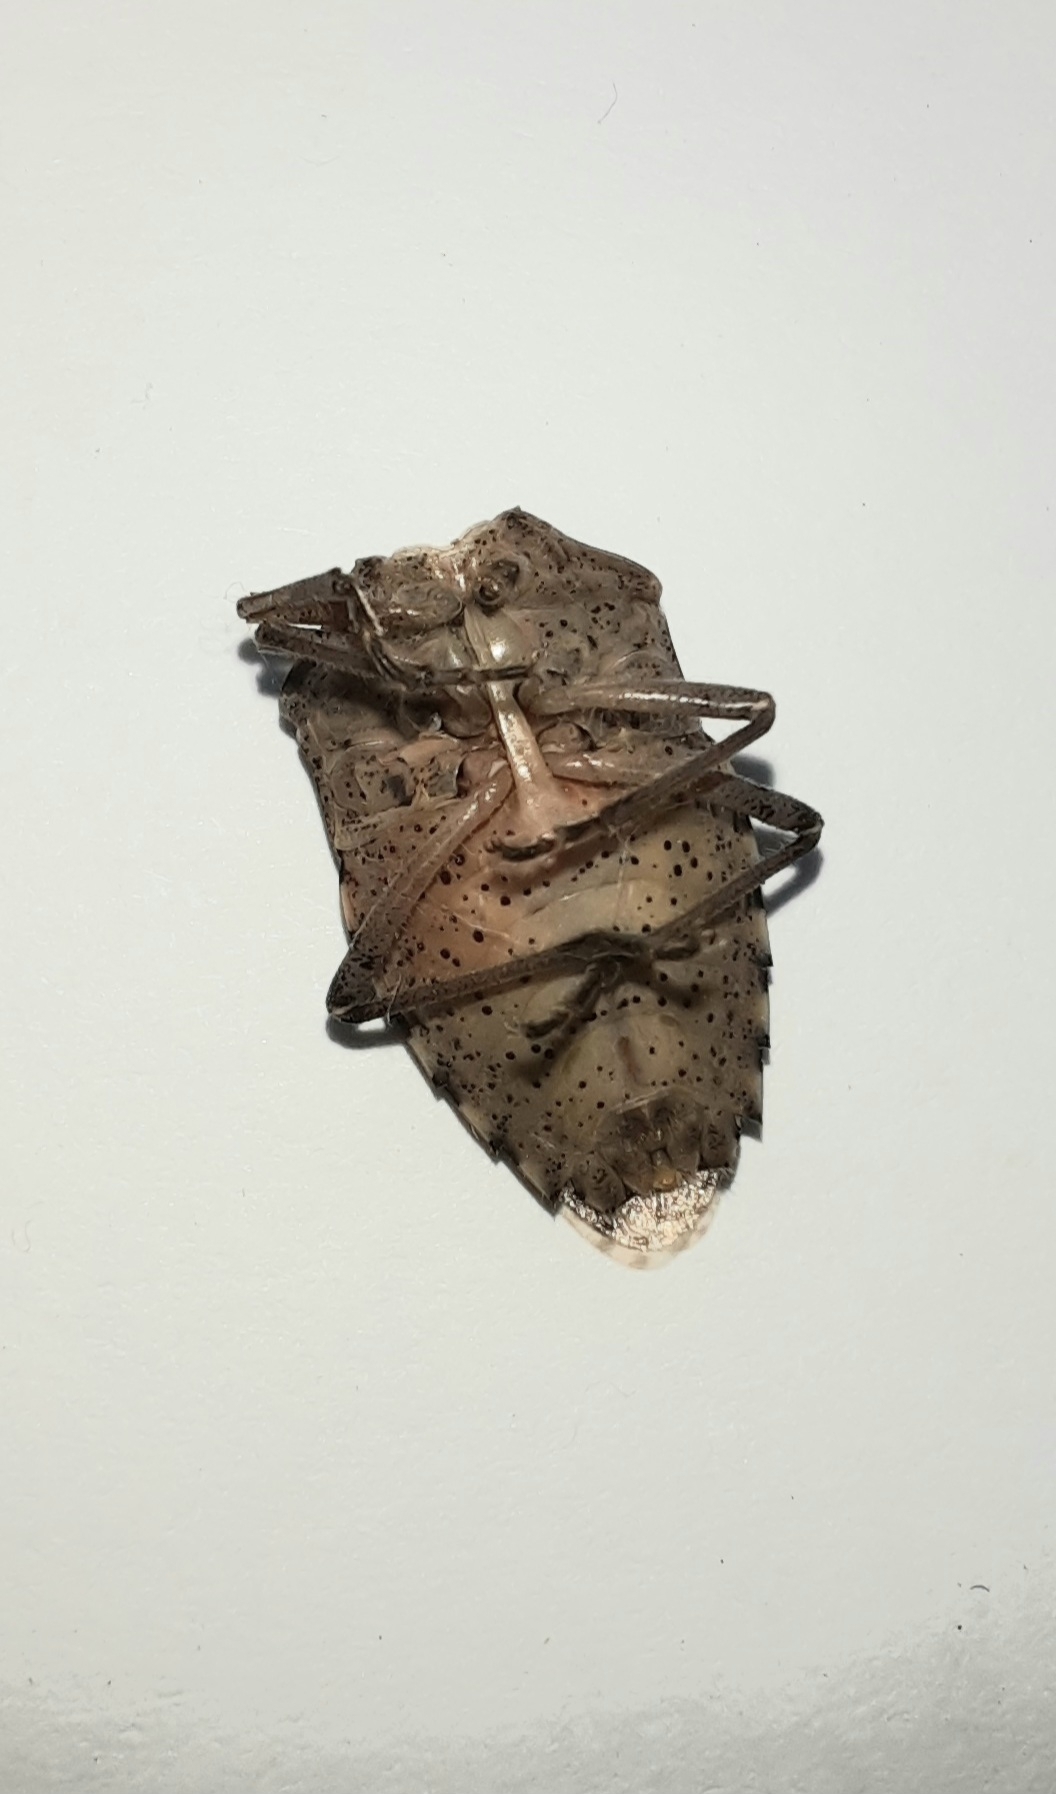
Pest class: stink_bug